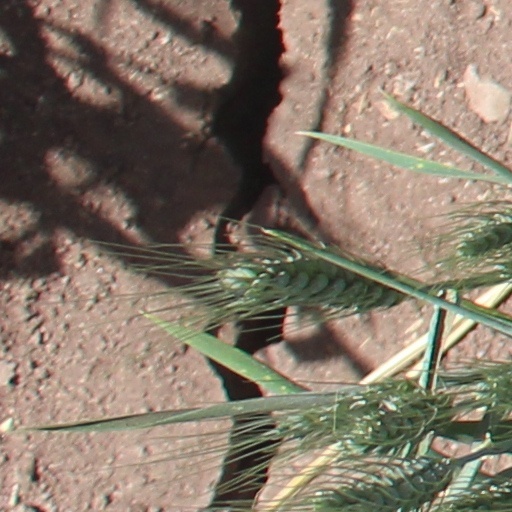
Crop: wheat